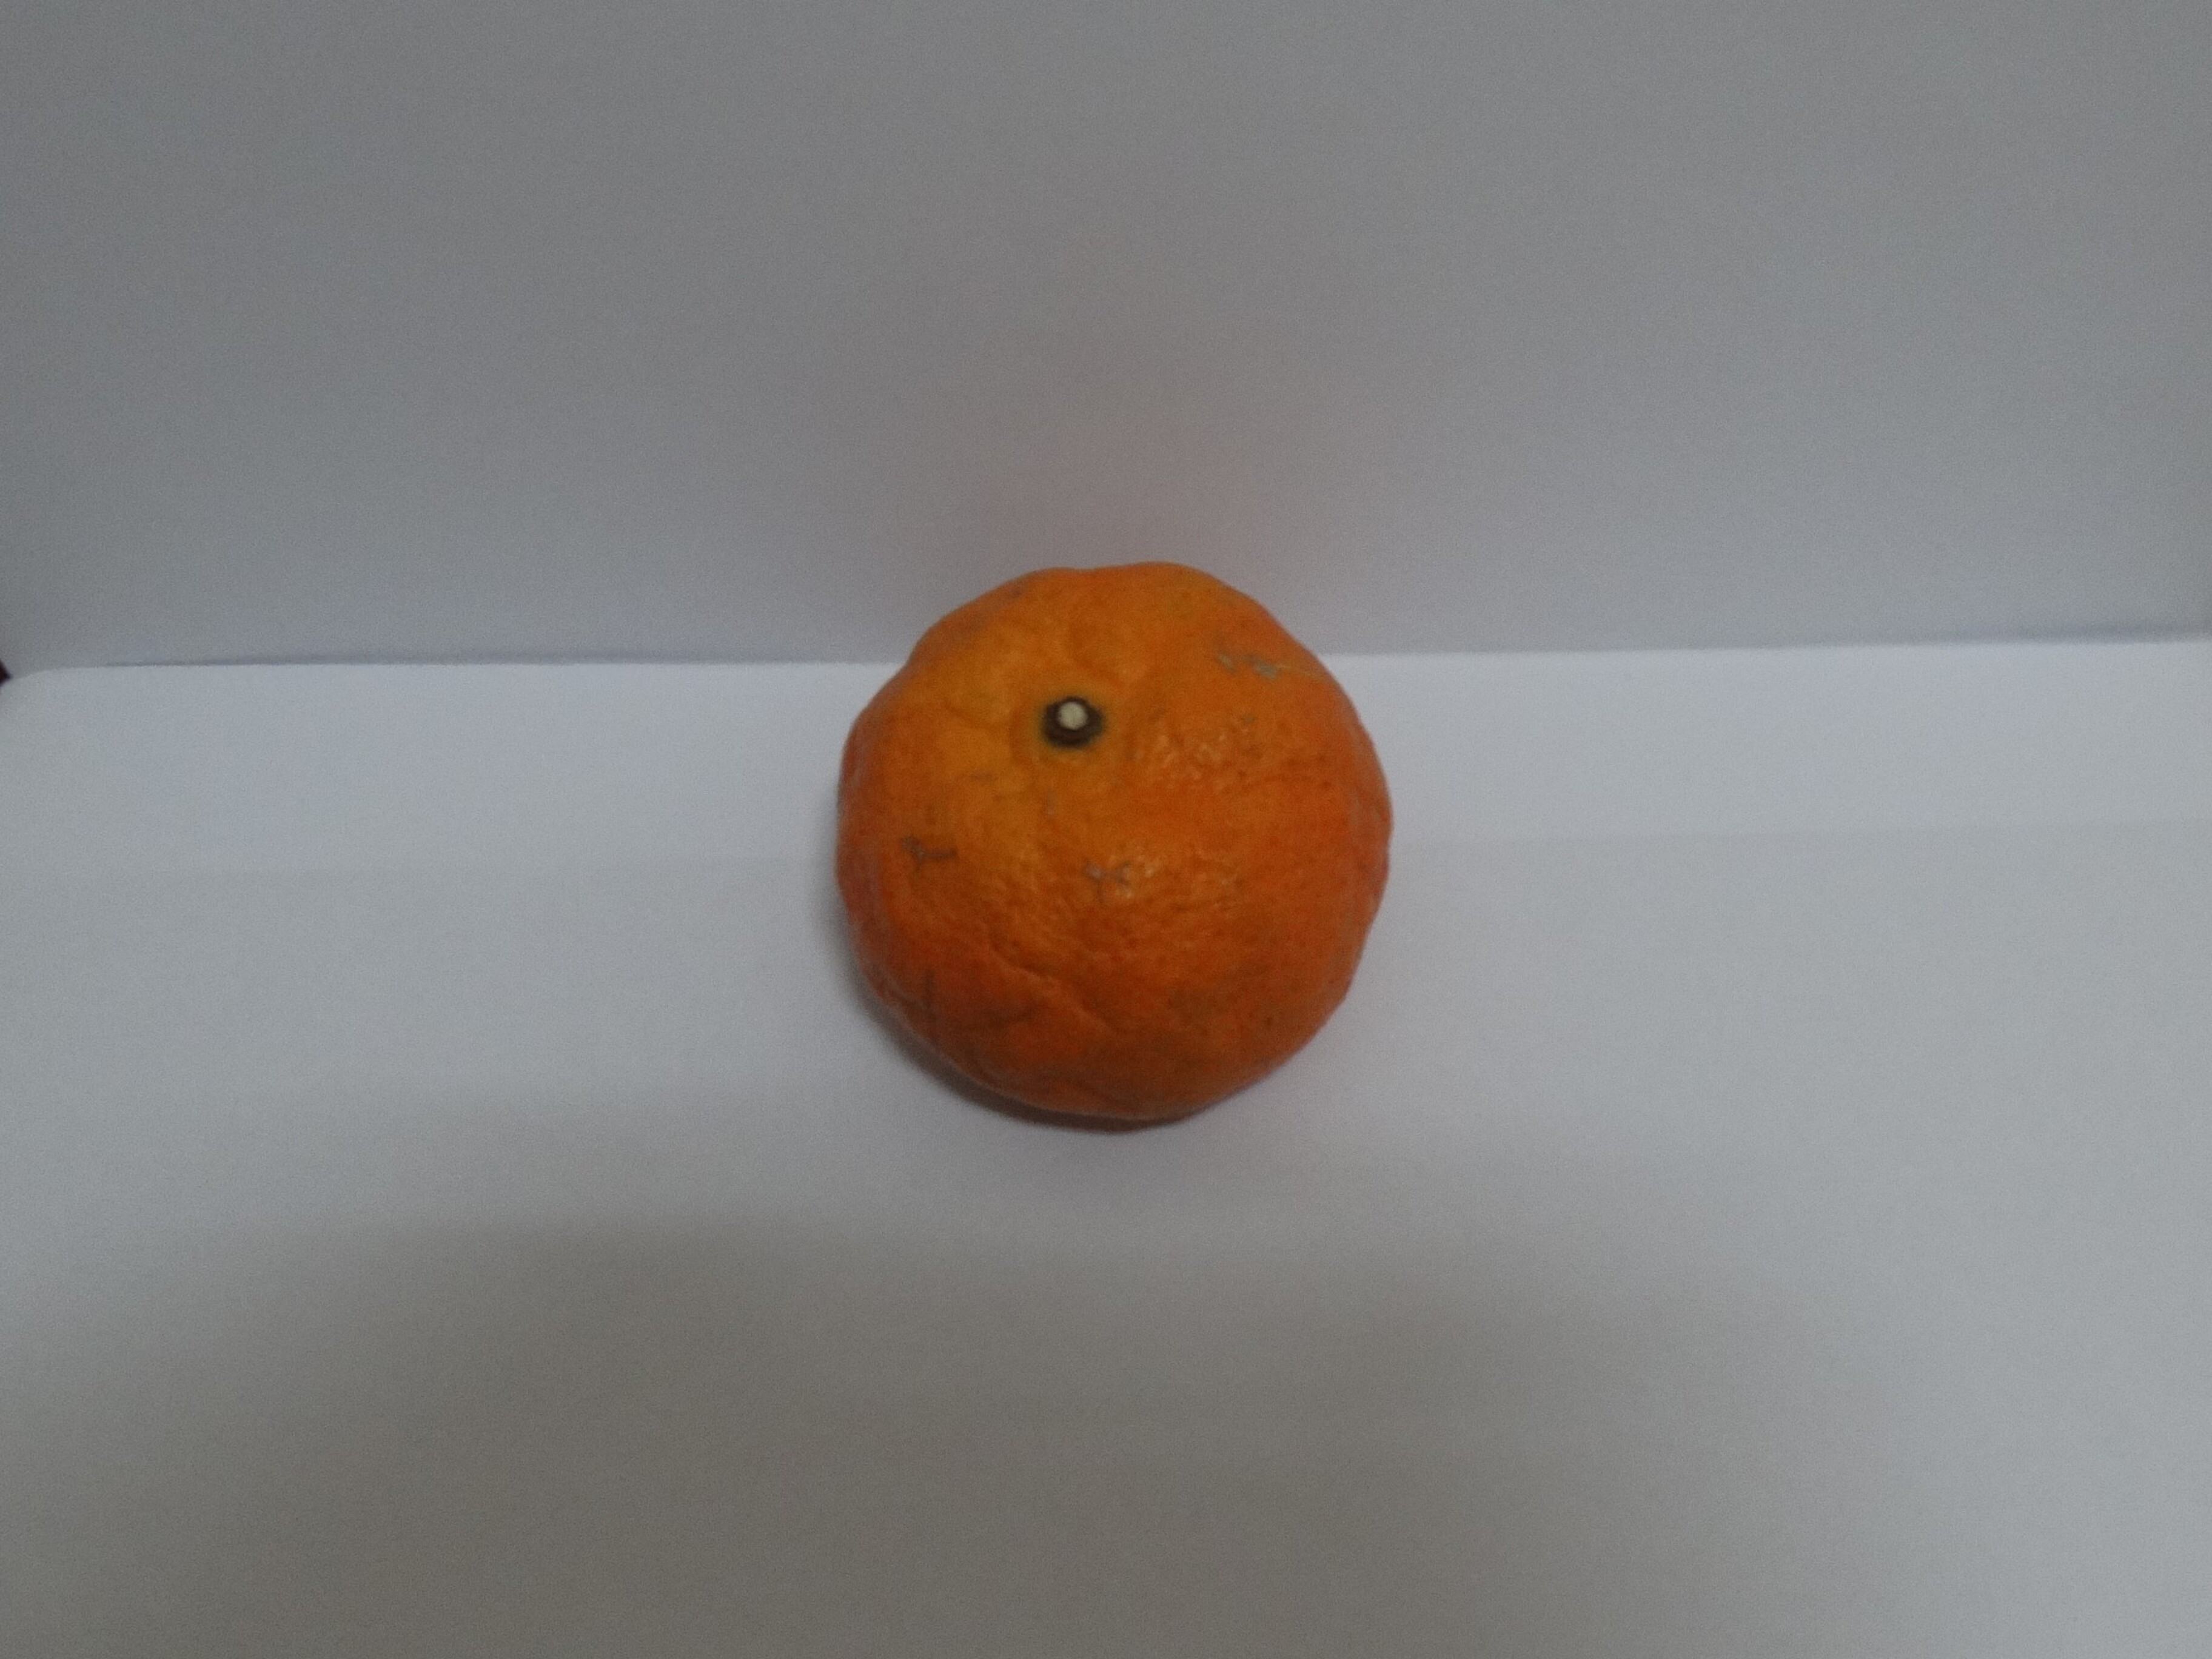
Citrus fruit variety: murcott